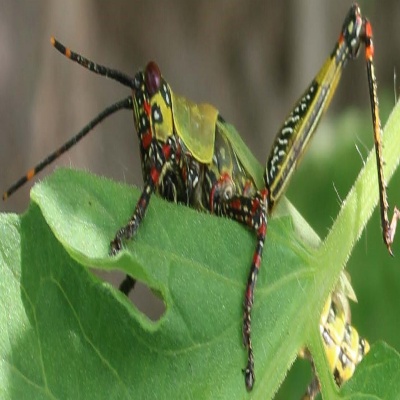
Crop: Maize
Condition: grasshoper